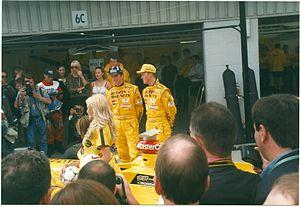
Damon Graham Devereux Hill, dit Damon Hill, né le 17 septembre 1960 à Hampstead, est un pilote automobile anglais, champion du monde de Formule 1 en 1996. Fils de Graham Hill, titré en 1962 et 1968, il est le premier champion du monde de Formule 1 à avoir succédé à son père au palmarès de son sport, Nico Rosberg l'imitant en 2016.